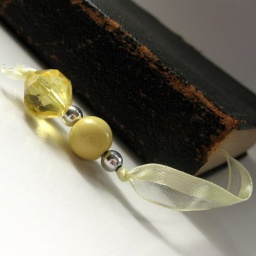
Sunny yellow beads and a touch of silver dangle from either side of a sheer length of yellow ribbon in this handmade ribbon bookmark.